Alejandro Betts

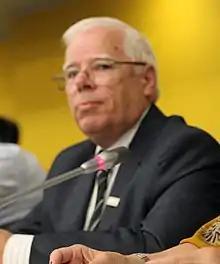
Alejandro Betts at the meeting of the UN Special Committee on Decolonization in 2011

Alejandro Jacobo Betts (born Alexander Jacob Betts, 28 October 1947 – 13 March 2020) was a Falklands-born Argentine air-traffic controller and activist who worked with the Argentine government as a technical advisor on the Tierra del Fuego's Malvinas Question Provincial Observatory Advisory Council. Betts supported Argentina's claim to the Falkland Islands and was a controversial figure in the Falklands as a result. Betts also was the older brother of Terry Betts, who served as a member of the Falkland Islands Legislative Council and assisted British forces in the Falklands War. His younger brother Peter served in the British Task Force.